Margareta Svensson

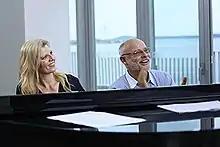
Riggs and Svensson teaching in China, September 2013

At 18, Svensson boarded Portuguese cruise ship MS Funchal as a singer-pianist and a headliner, and from there on she performed throughout Sweden and Europe. While playing Gothia Towers in Gothenburg, Frank Sinatra was performing next-door at Scandinavium. After the concert the Sinatra band came to see Svensson. Sinatra-drummer, Gregg Field, liked Svensson's original music and invited her to come to Los Angeles to record.